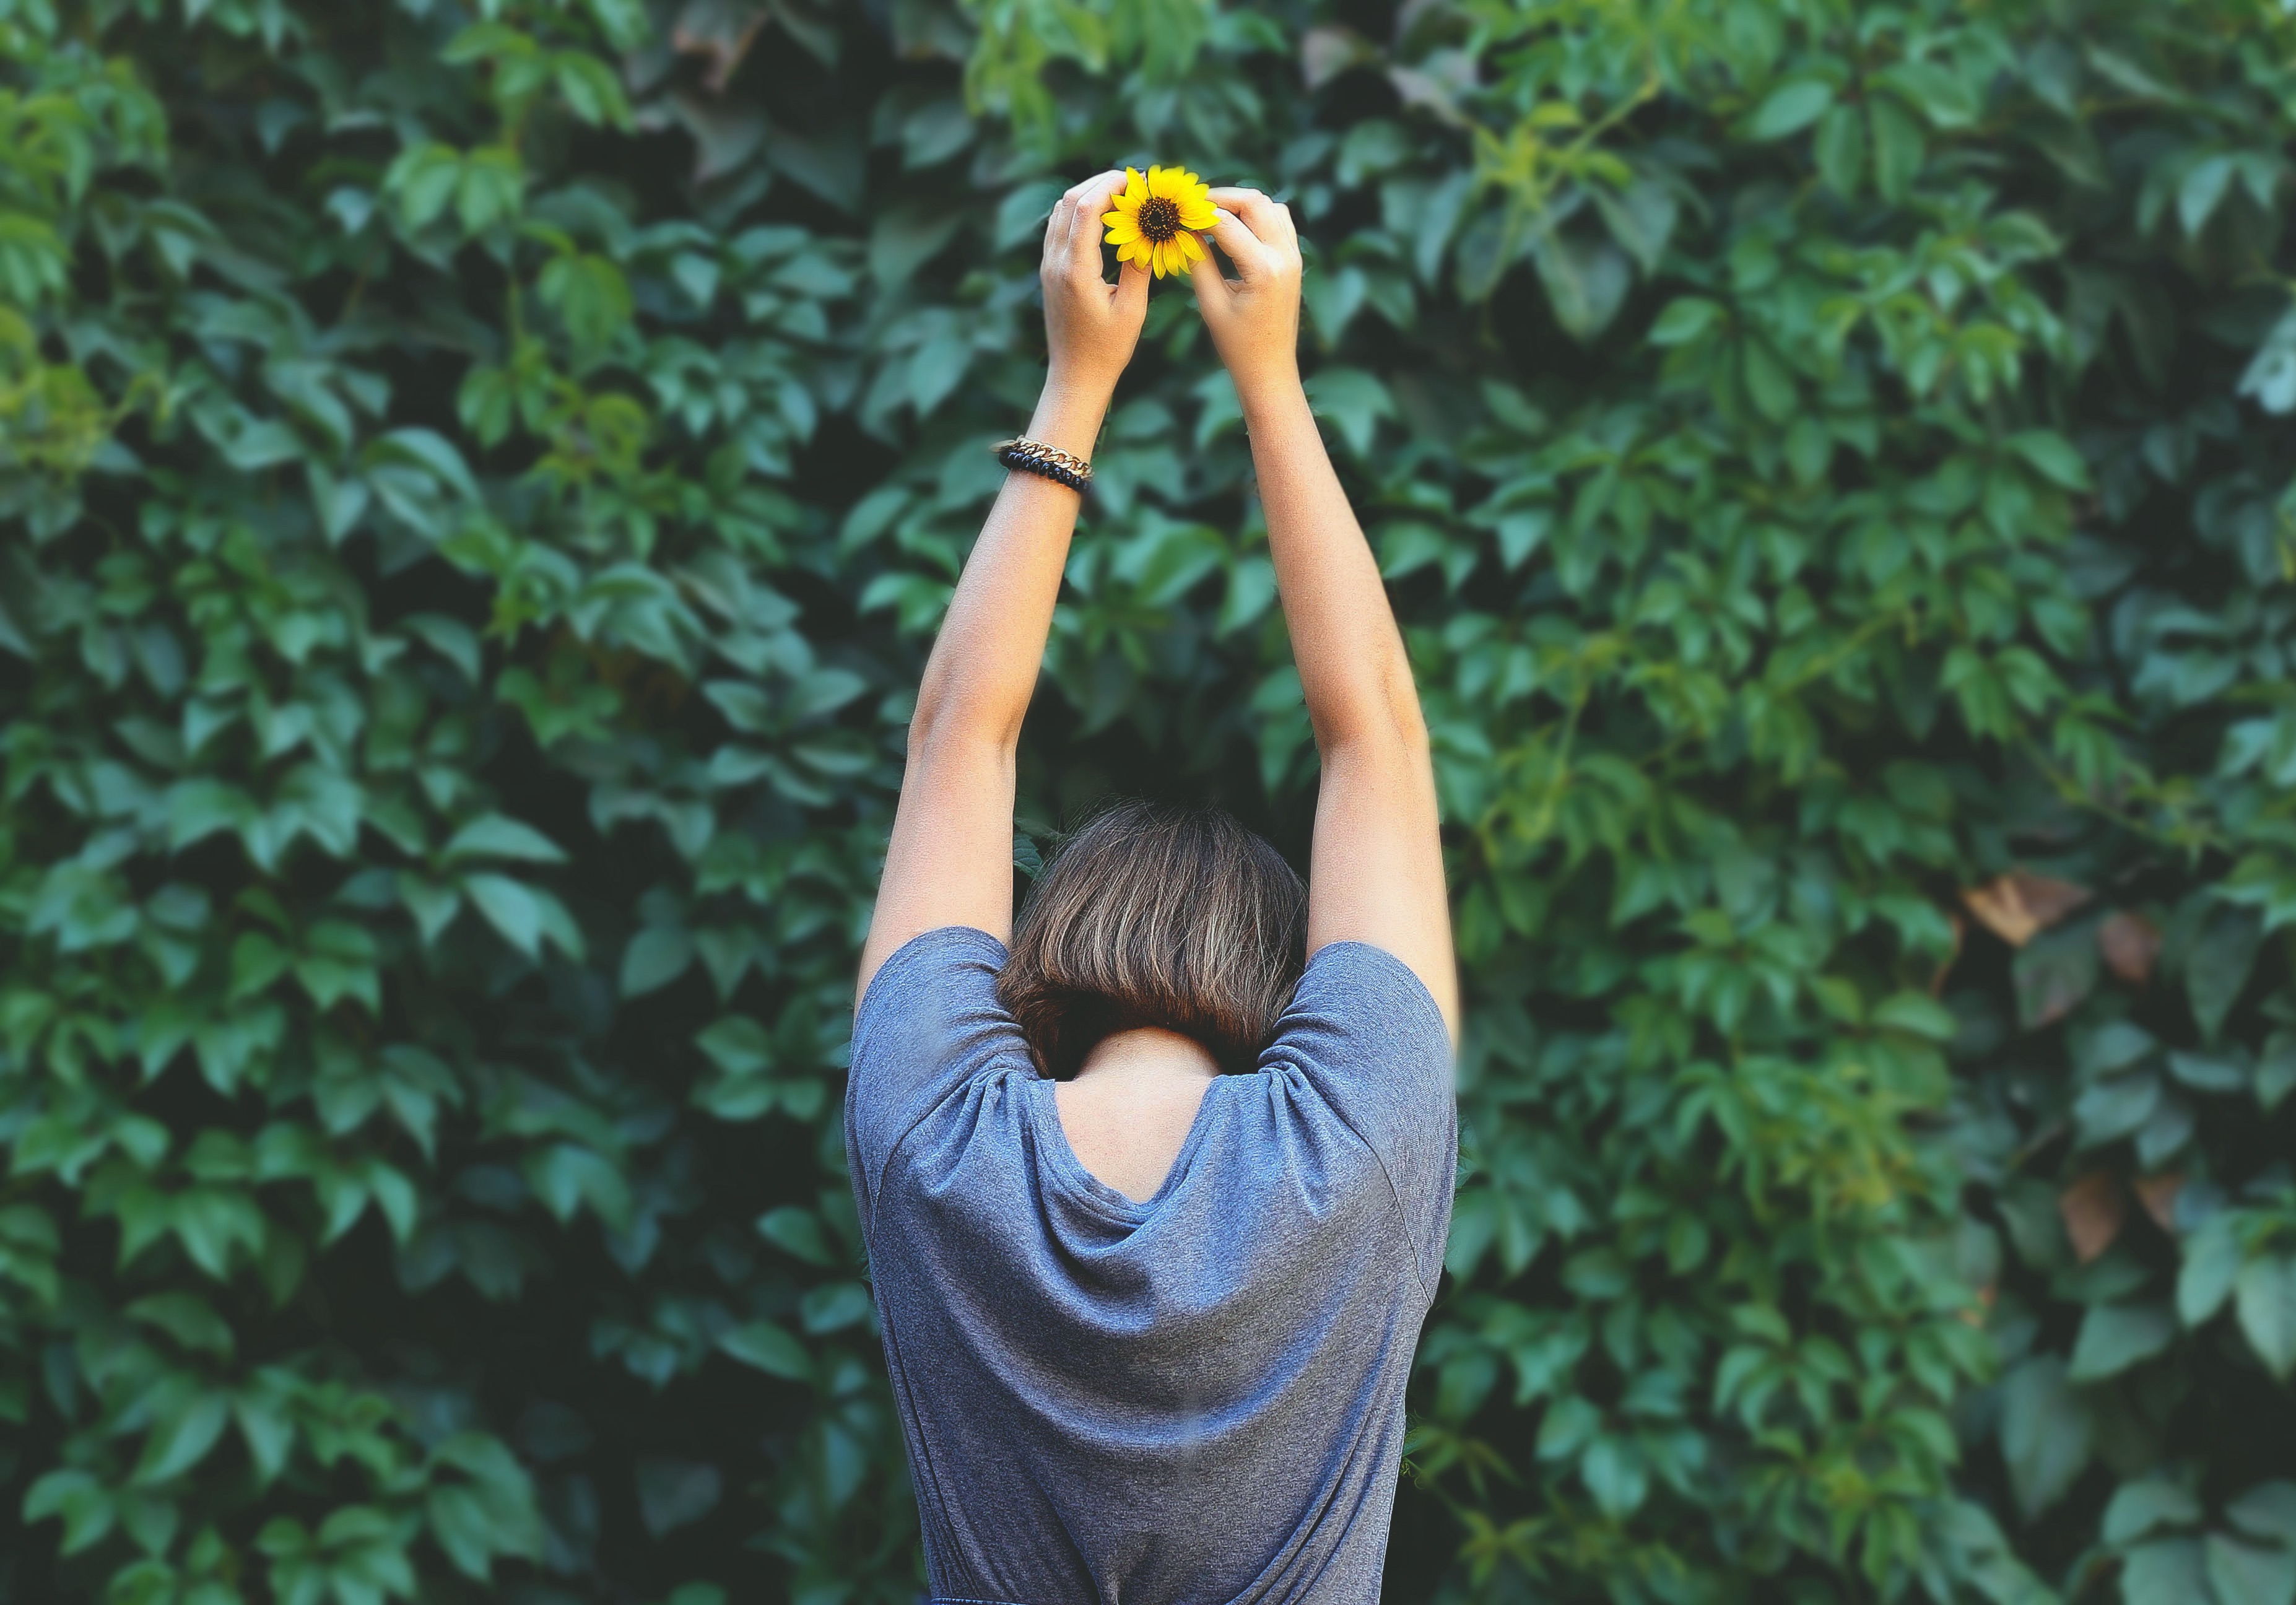
forest, green, jungle, sitting, sports, physical fitness